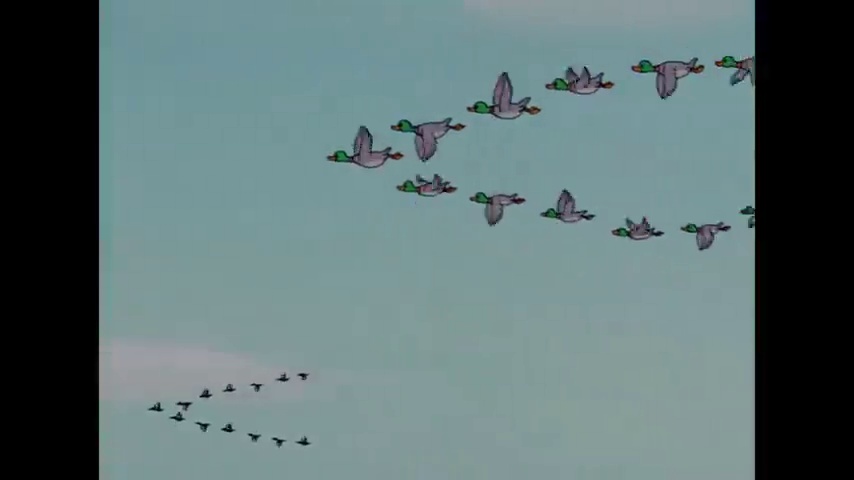
Portrait style: Cartoon Portrait